Matti Hietanen

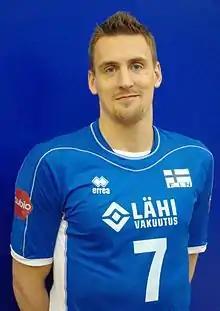

Hietanen started his career with Vilppula Tähti. After that he moved to Tampere and started study in Varala Sport High School. At the same time he played on the youth national team. At the youth national teams U-19 European Championship qualifications, Hietanen was the best player, but Finland did not survive to European Championships.